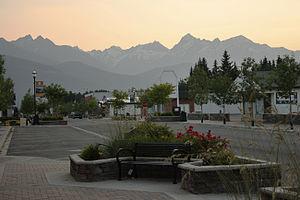
Valemount est un village de 1021 personnes situé dans l'est central de la Colombie-Britannique, au Canada.